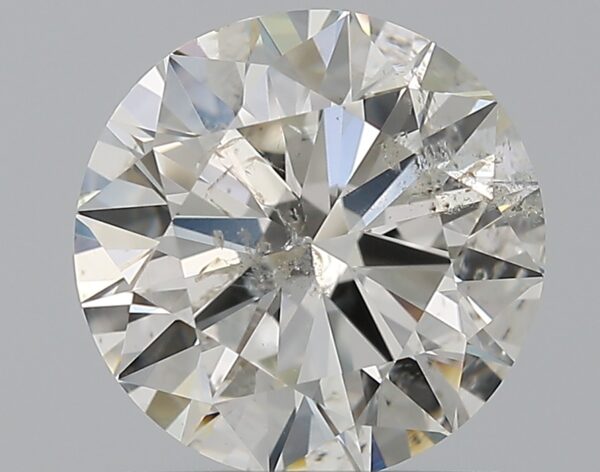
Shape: round
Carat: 1.29
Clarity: SI2
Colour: H
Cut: EX
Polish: EX
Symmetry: EX
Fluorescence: N
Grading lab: IGI
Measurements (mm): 6.97 x 6.93 x 4.24